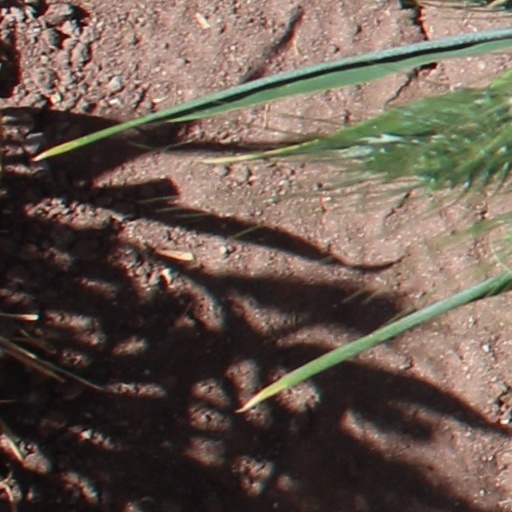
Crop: wheat